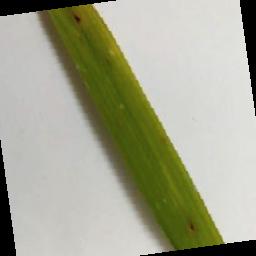
Label: Rice___Brown_Spot